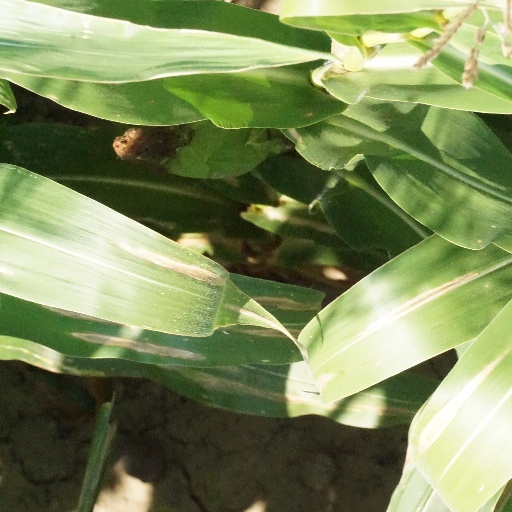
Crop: maize; corn